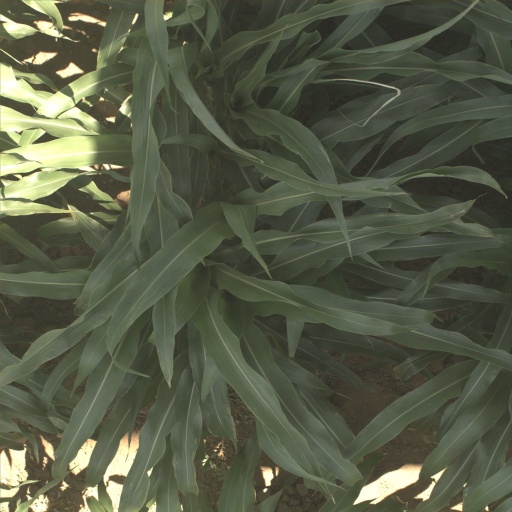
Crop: sorghum